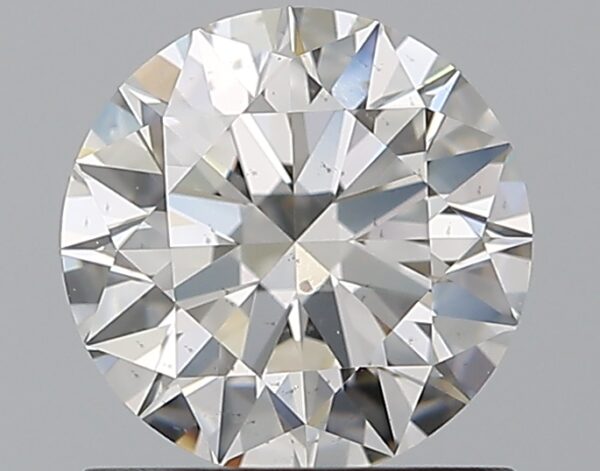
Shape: round
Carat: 1.01
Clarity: VS2
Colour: G
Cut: EX
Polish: EX
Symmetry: EX
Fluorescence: N
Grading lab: GIA
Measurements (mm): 6.42 x 6.44 x 3.94